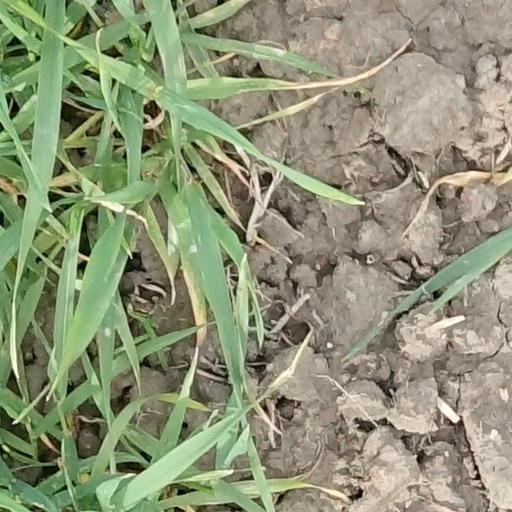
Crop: wheat